Gilwell Park

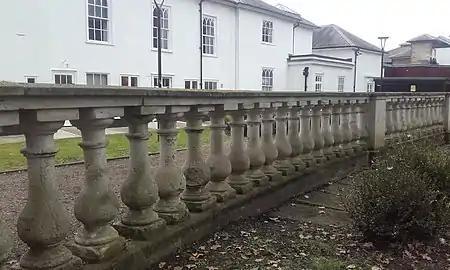

The Chinnerys were wealthy and influential. William Chinnery's father, who was also named William, owned trading ships and named one Gilwell in 1800. William and Margaret Chinnery initially lived in London and after three years of marriage they inherited Gilwell in 1792 and moved to the property in 1793. They soon shocked the populace by renaming Osborne Hall to "Gilwell Hall". William Chinnery expanded Gilwell's land holdings through significant purchases over 15 years and with his wife, transformed it into a country estate with gardens, paths and statues. Parts of the garden, paths and dwelling modifications existed into the 21st century. William Chinnery was exposed as the embezzler of a small fortune from his employer the British Treasury and was dismissed from all his posts on 12 March 1812. On 2 July the same year, Margaret Chinnery was forced to sign over Gilwell Estate to the Exchequer.